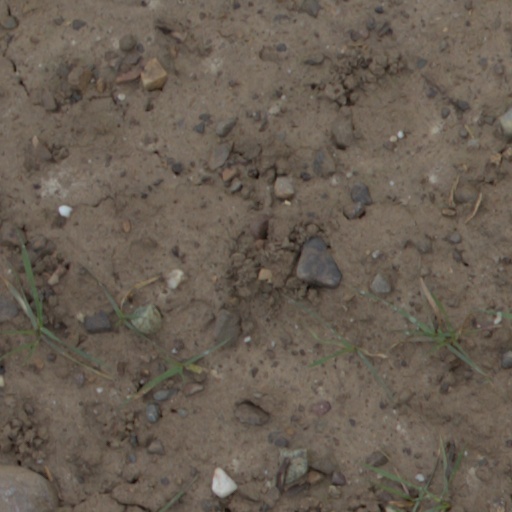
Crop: wheat